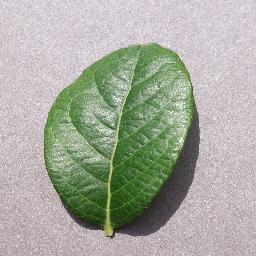
Label: Blueberry___healthy